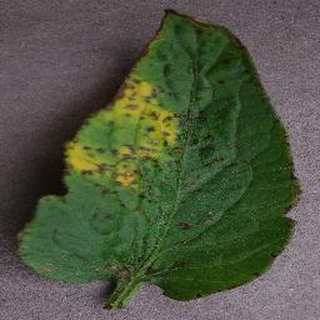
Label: tomato_bacterial_spot